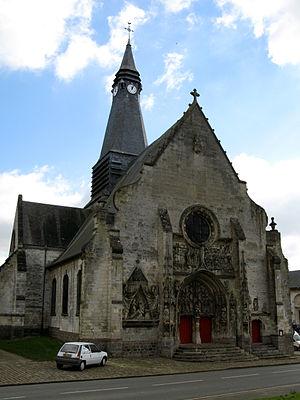
Cet article recense les monuments historiques français classés en 1901.